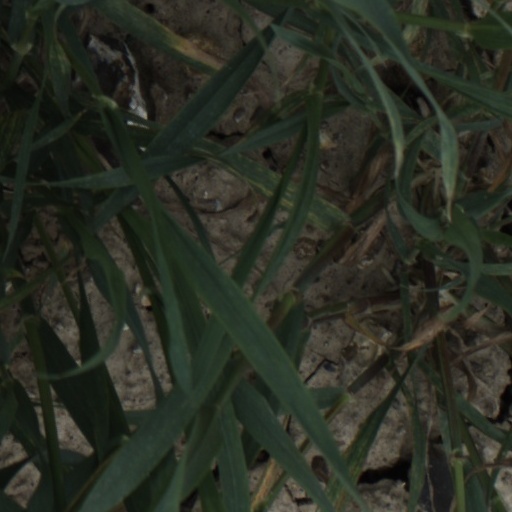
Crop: wheat